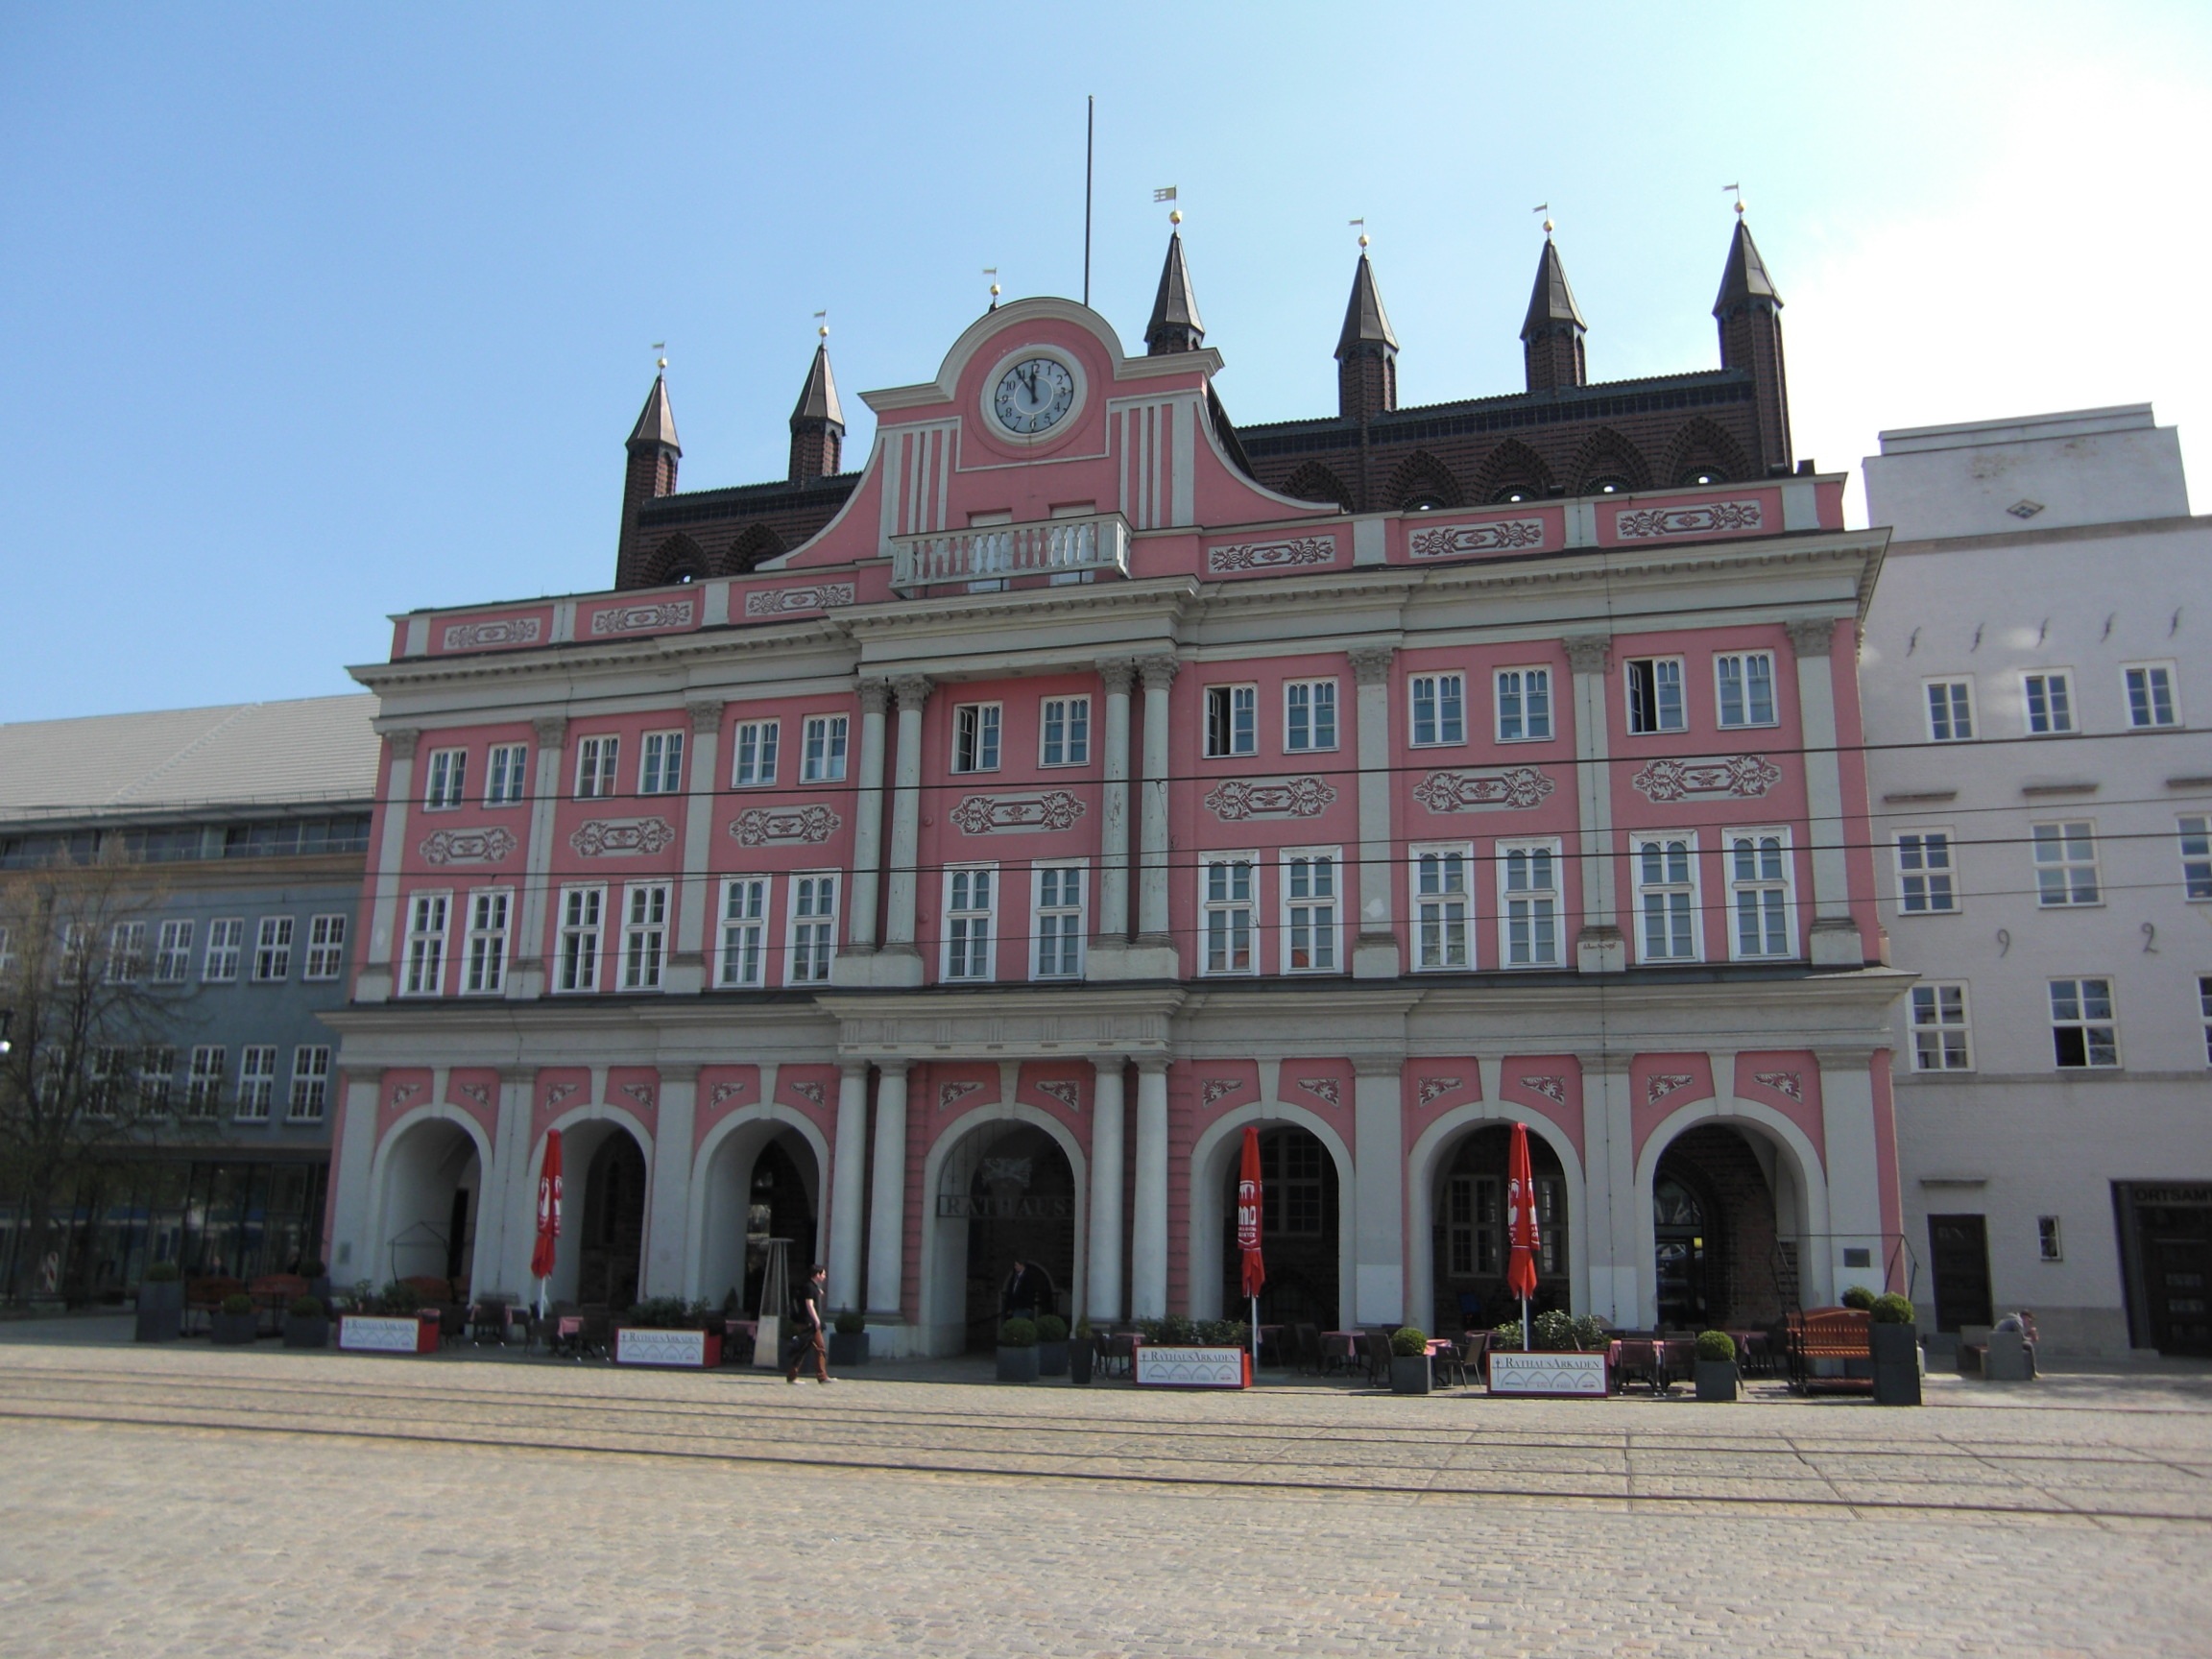
architecture, town, building, chateau, palace, space, plaza, landmark, facade, market, tourism, pink, place of worship, synagogue, historically, rostock, town hall, baltic sea, hanseatic city, hanseatic league, mecklenburg western pomerania, tours, historic site, age marketplace